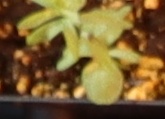
Label: Flax